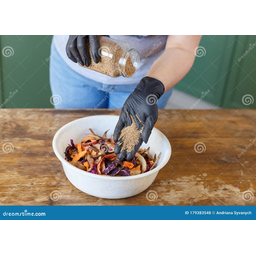
Label: trash